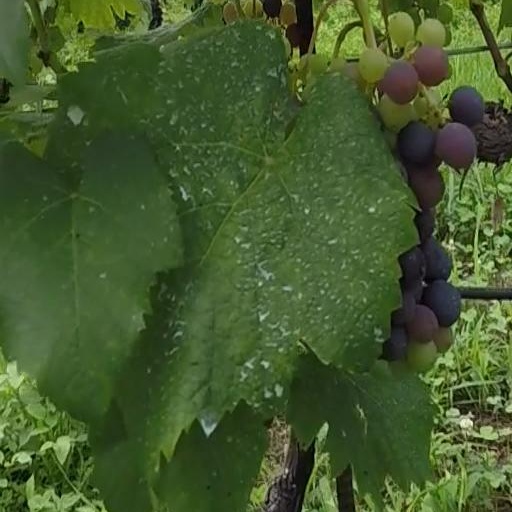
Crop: grape